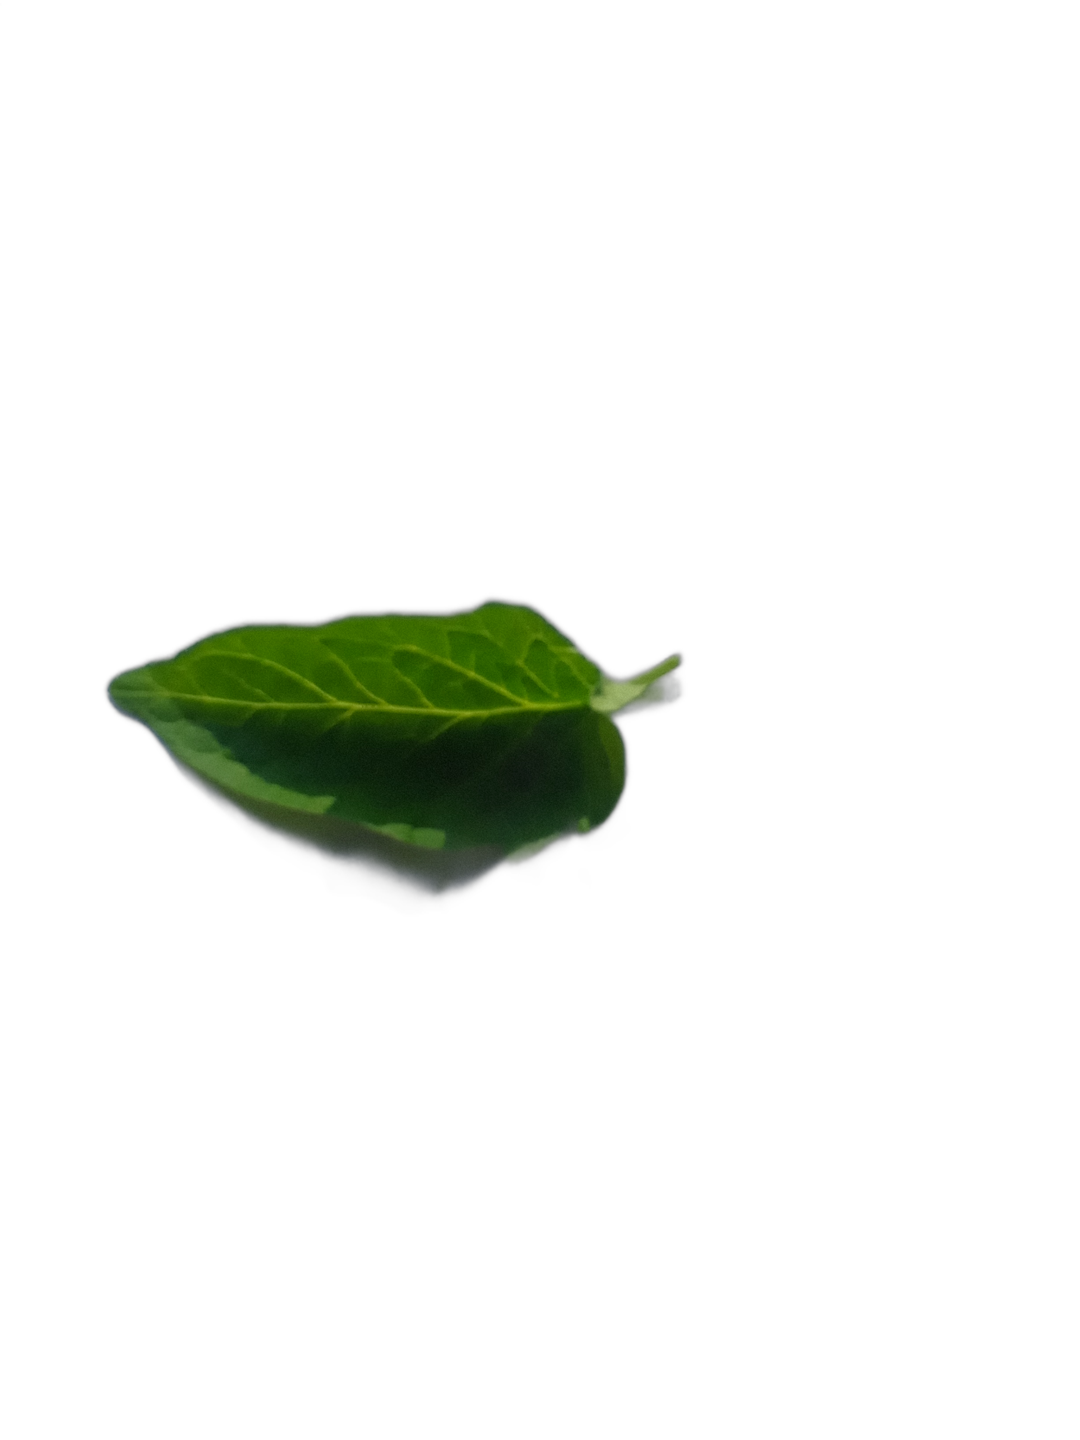
Crop: Tomato
Label: Healthy